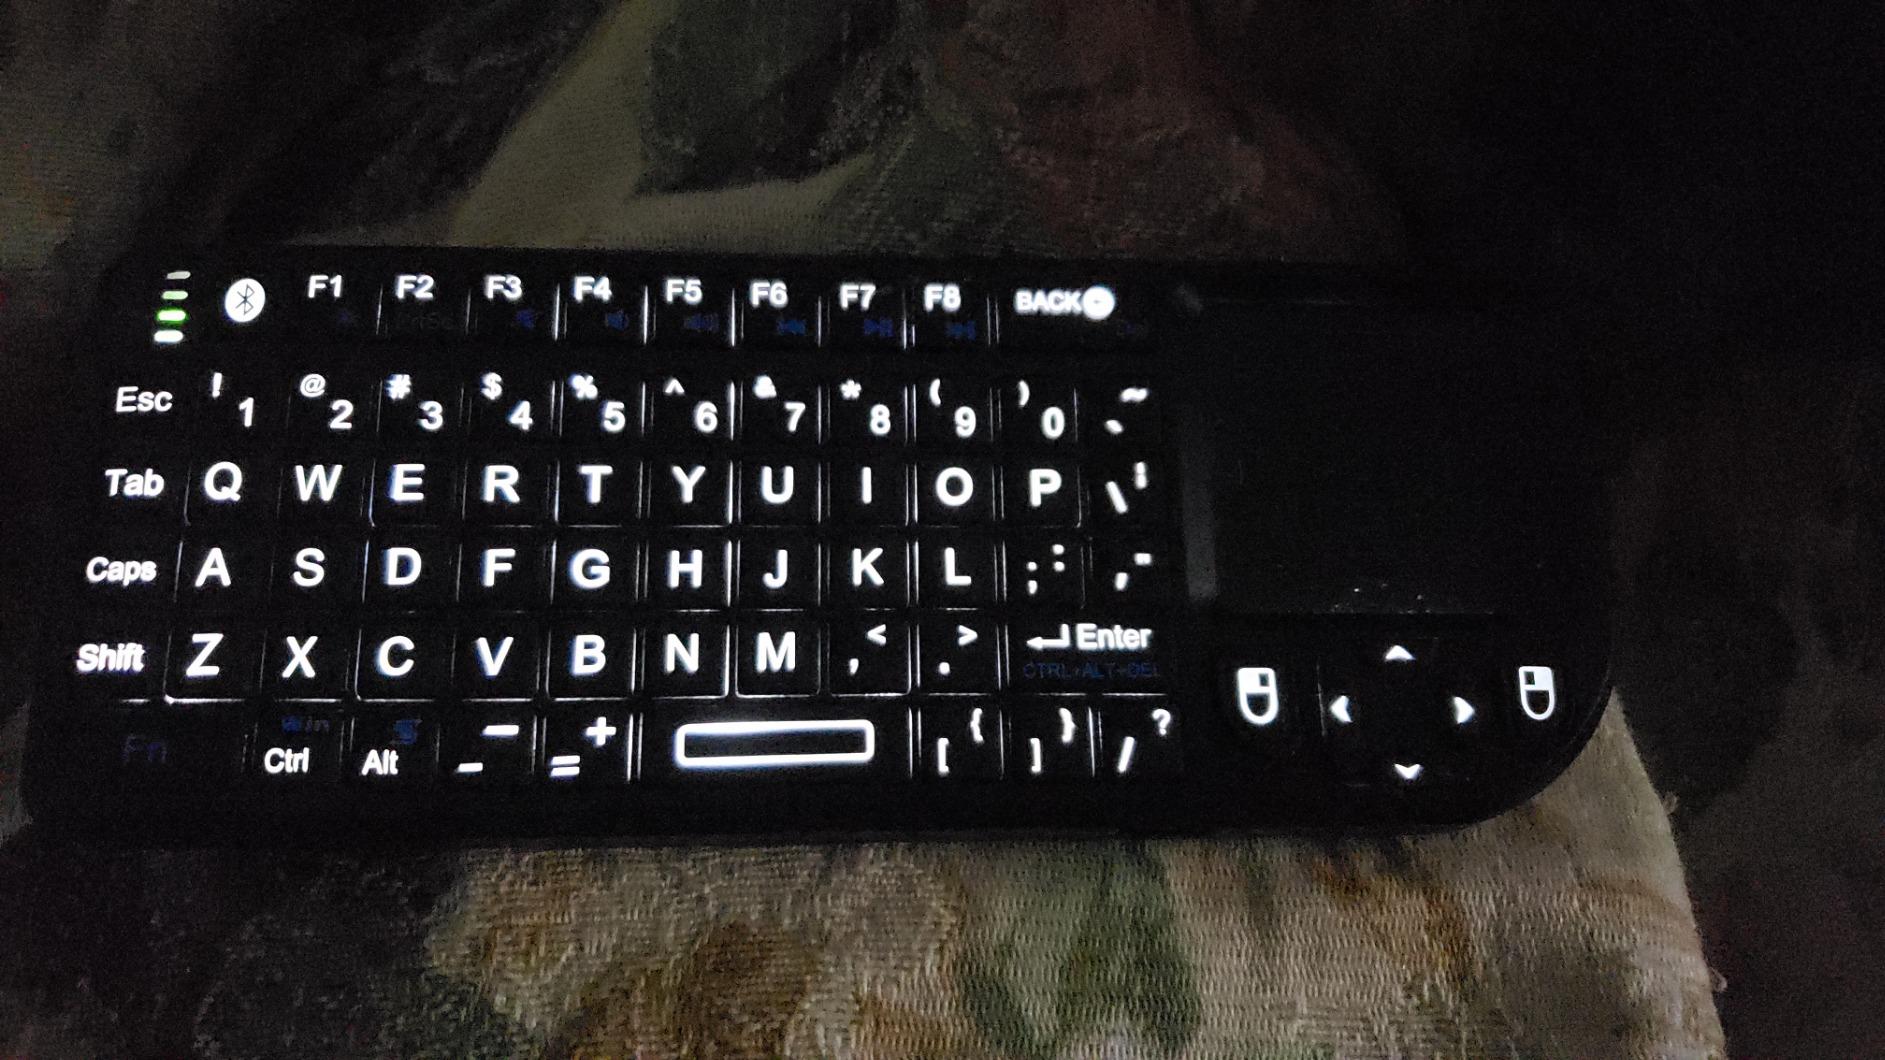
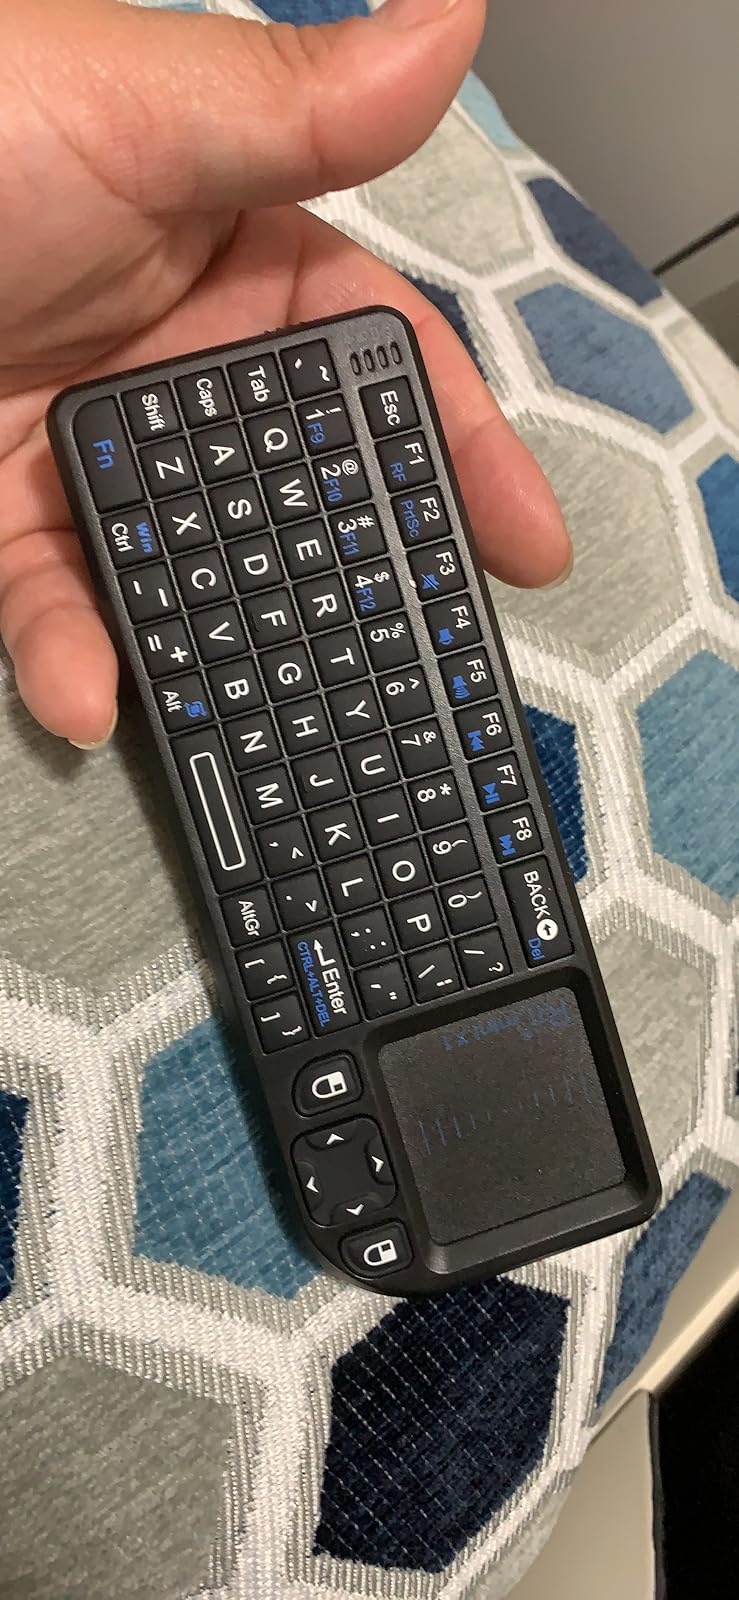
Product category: keyboard
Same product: yes